Stirling, Alberta

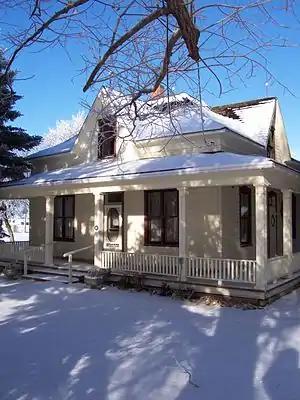
Michelsen Farmstead Provincial Historic Site of Alberta

Stirling's recreational facilities include ball parks, a swimming pool and water slides, a tennis court, a community centre with large picnic area, playgrounds, rodeo grounds, fish pond, cafe, Bed & breakfast, and library. The Milk River Ridge Reservoir south of Stirling supports water recreation in the summer months, and Stirling Lake also known as Michelsen Marsh, north of Stirling supports bird watchers year-round.